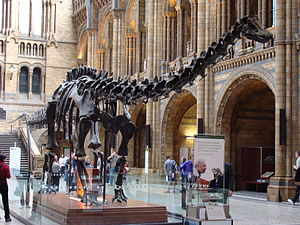
Natural History Museum
Replika af Diplodocus i museets indgangshal
Natural History Museum er et naturhistorisk museum på Exhibition Road i South Kensington, London.